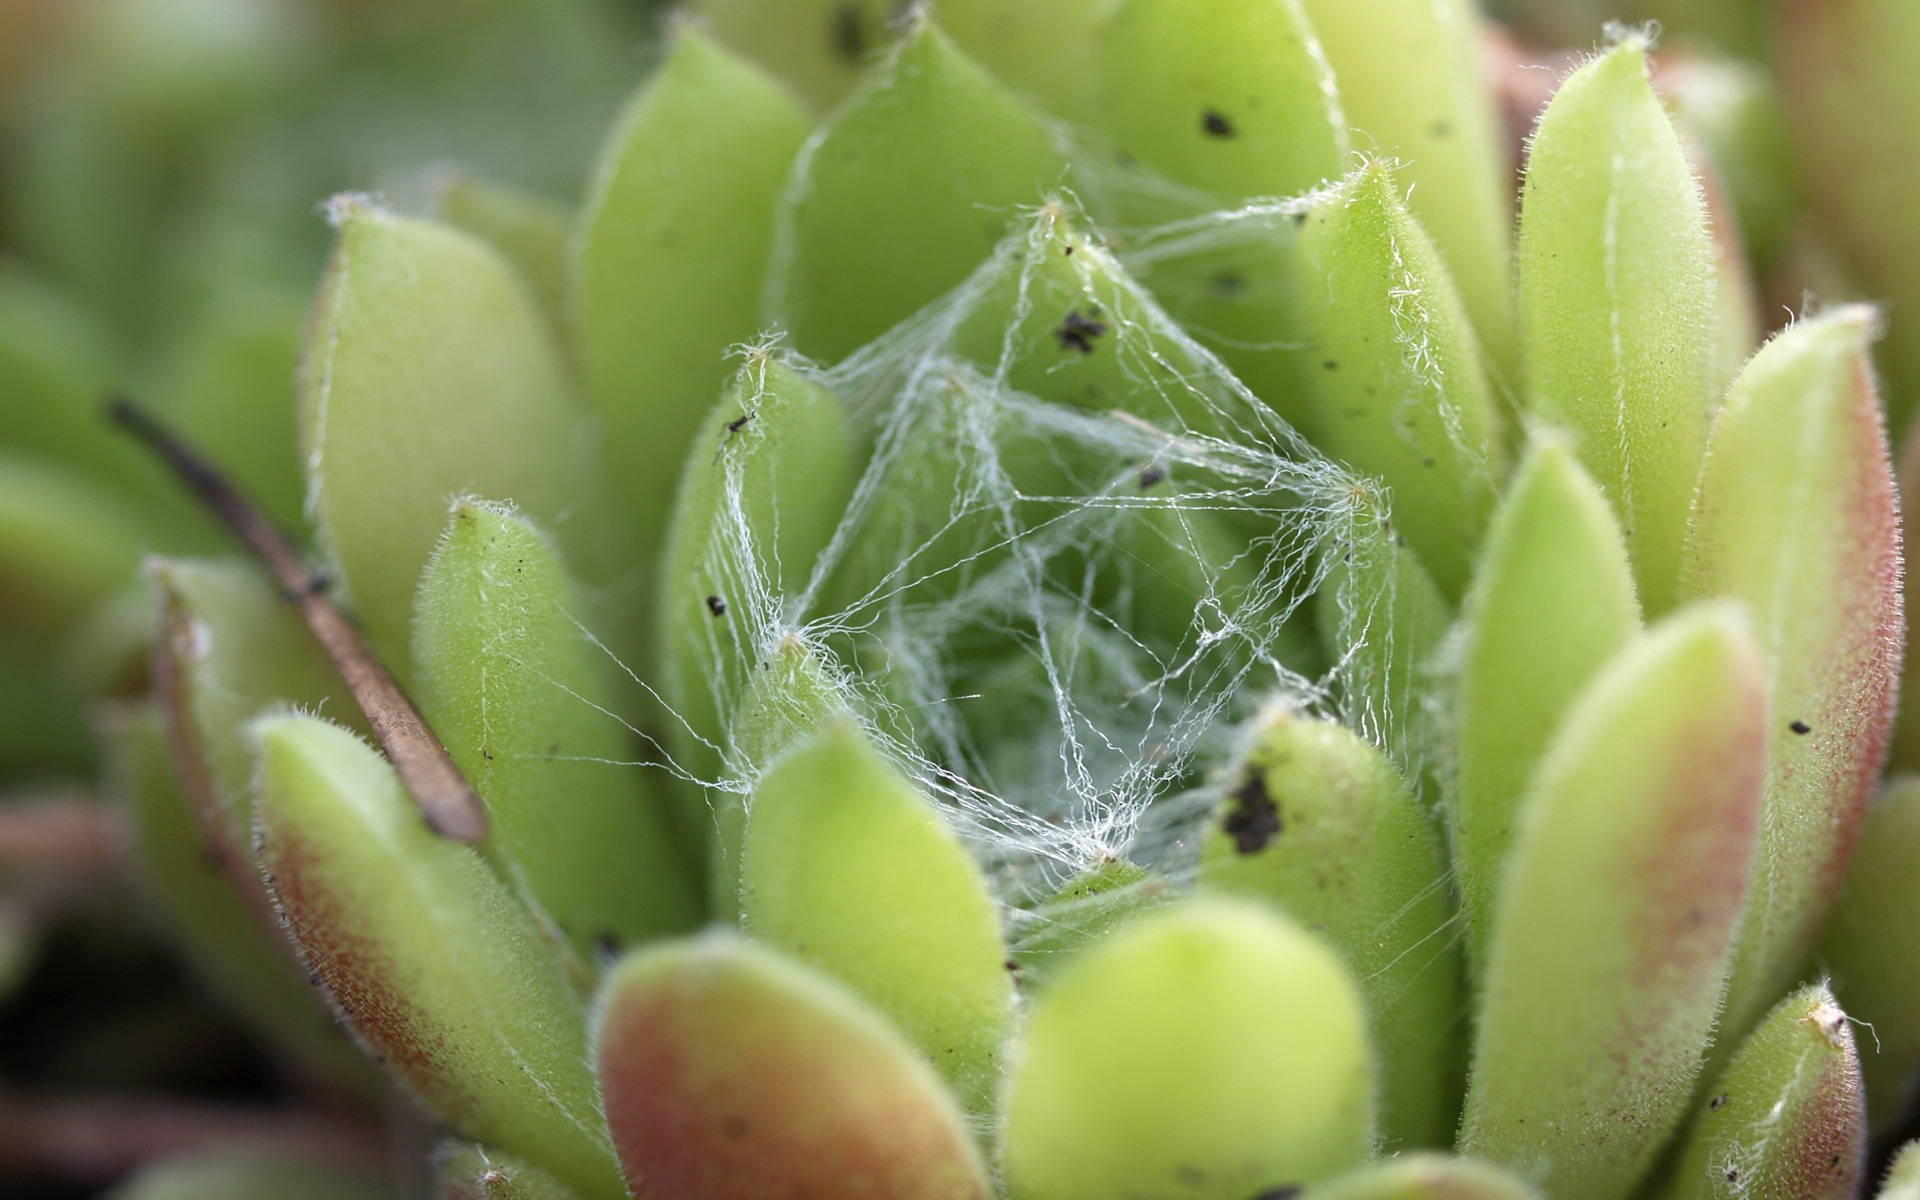
nature, blossom, plant, photography, leaf, flower, bloom, environment, green, herb, produce, natural, botany, agriculture, flora, botanical, wildflower, close up, outdoors, vegetation, horticulture, bud, organic, macro photography, flowering plant, plant stem, land plant, thorns spines and prickles, chicks and hens, garden spiderweb